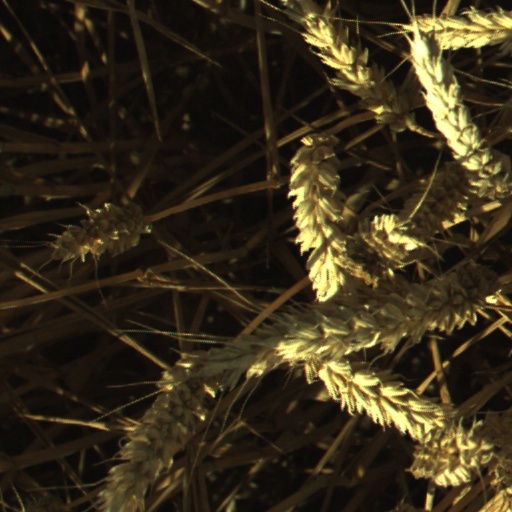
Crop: wheat